Meera Syal

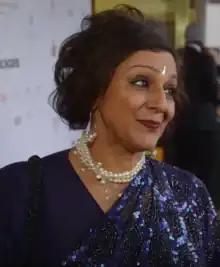
Syal at the 7th Asian Awards in 2017

Meera Syal FRSL (born Feroza Syal; 27 June 1961) is an English comedian, writer, playwright, singer, journalist and actress. She rose to prominence as one of the team that created "Goodness Gracious Me" and by portraying Sanjeev's grandmother, Ummi, in "The Kumars at No. 42". She has become one of the UK's best-known Asian personalities.